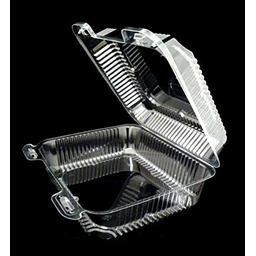
Label: plastic